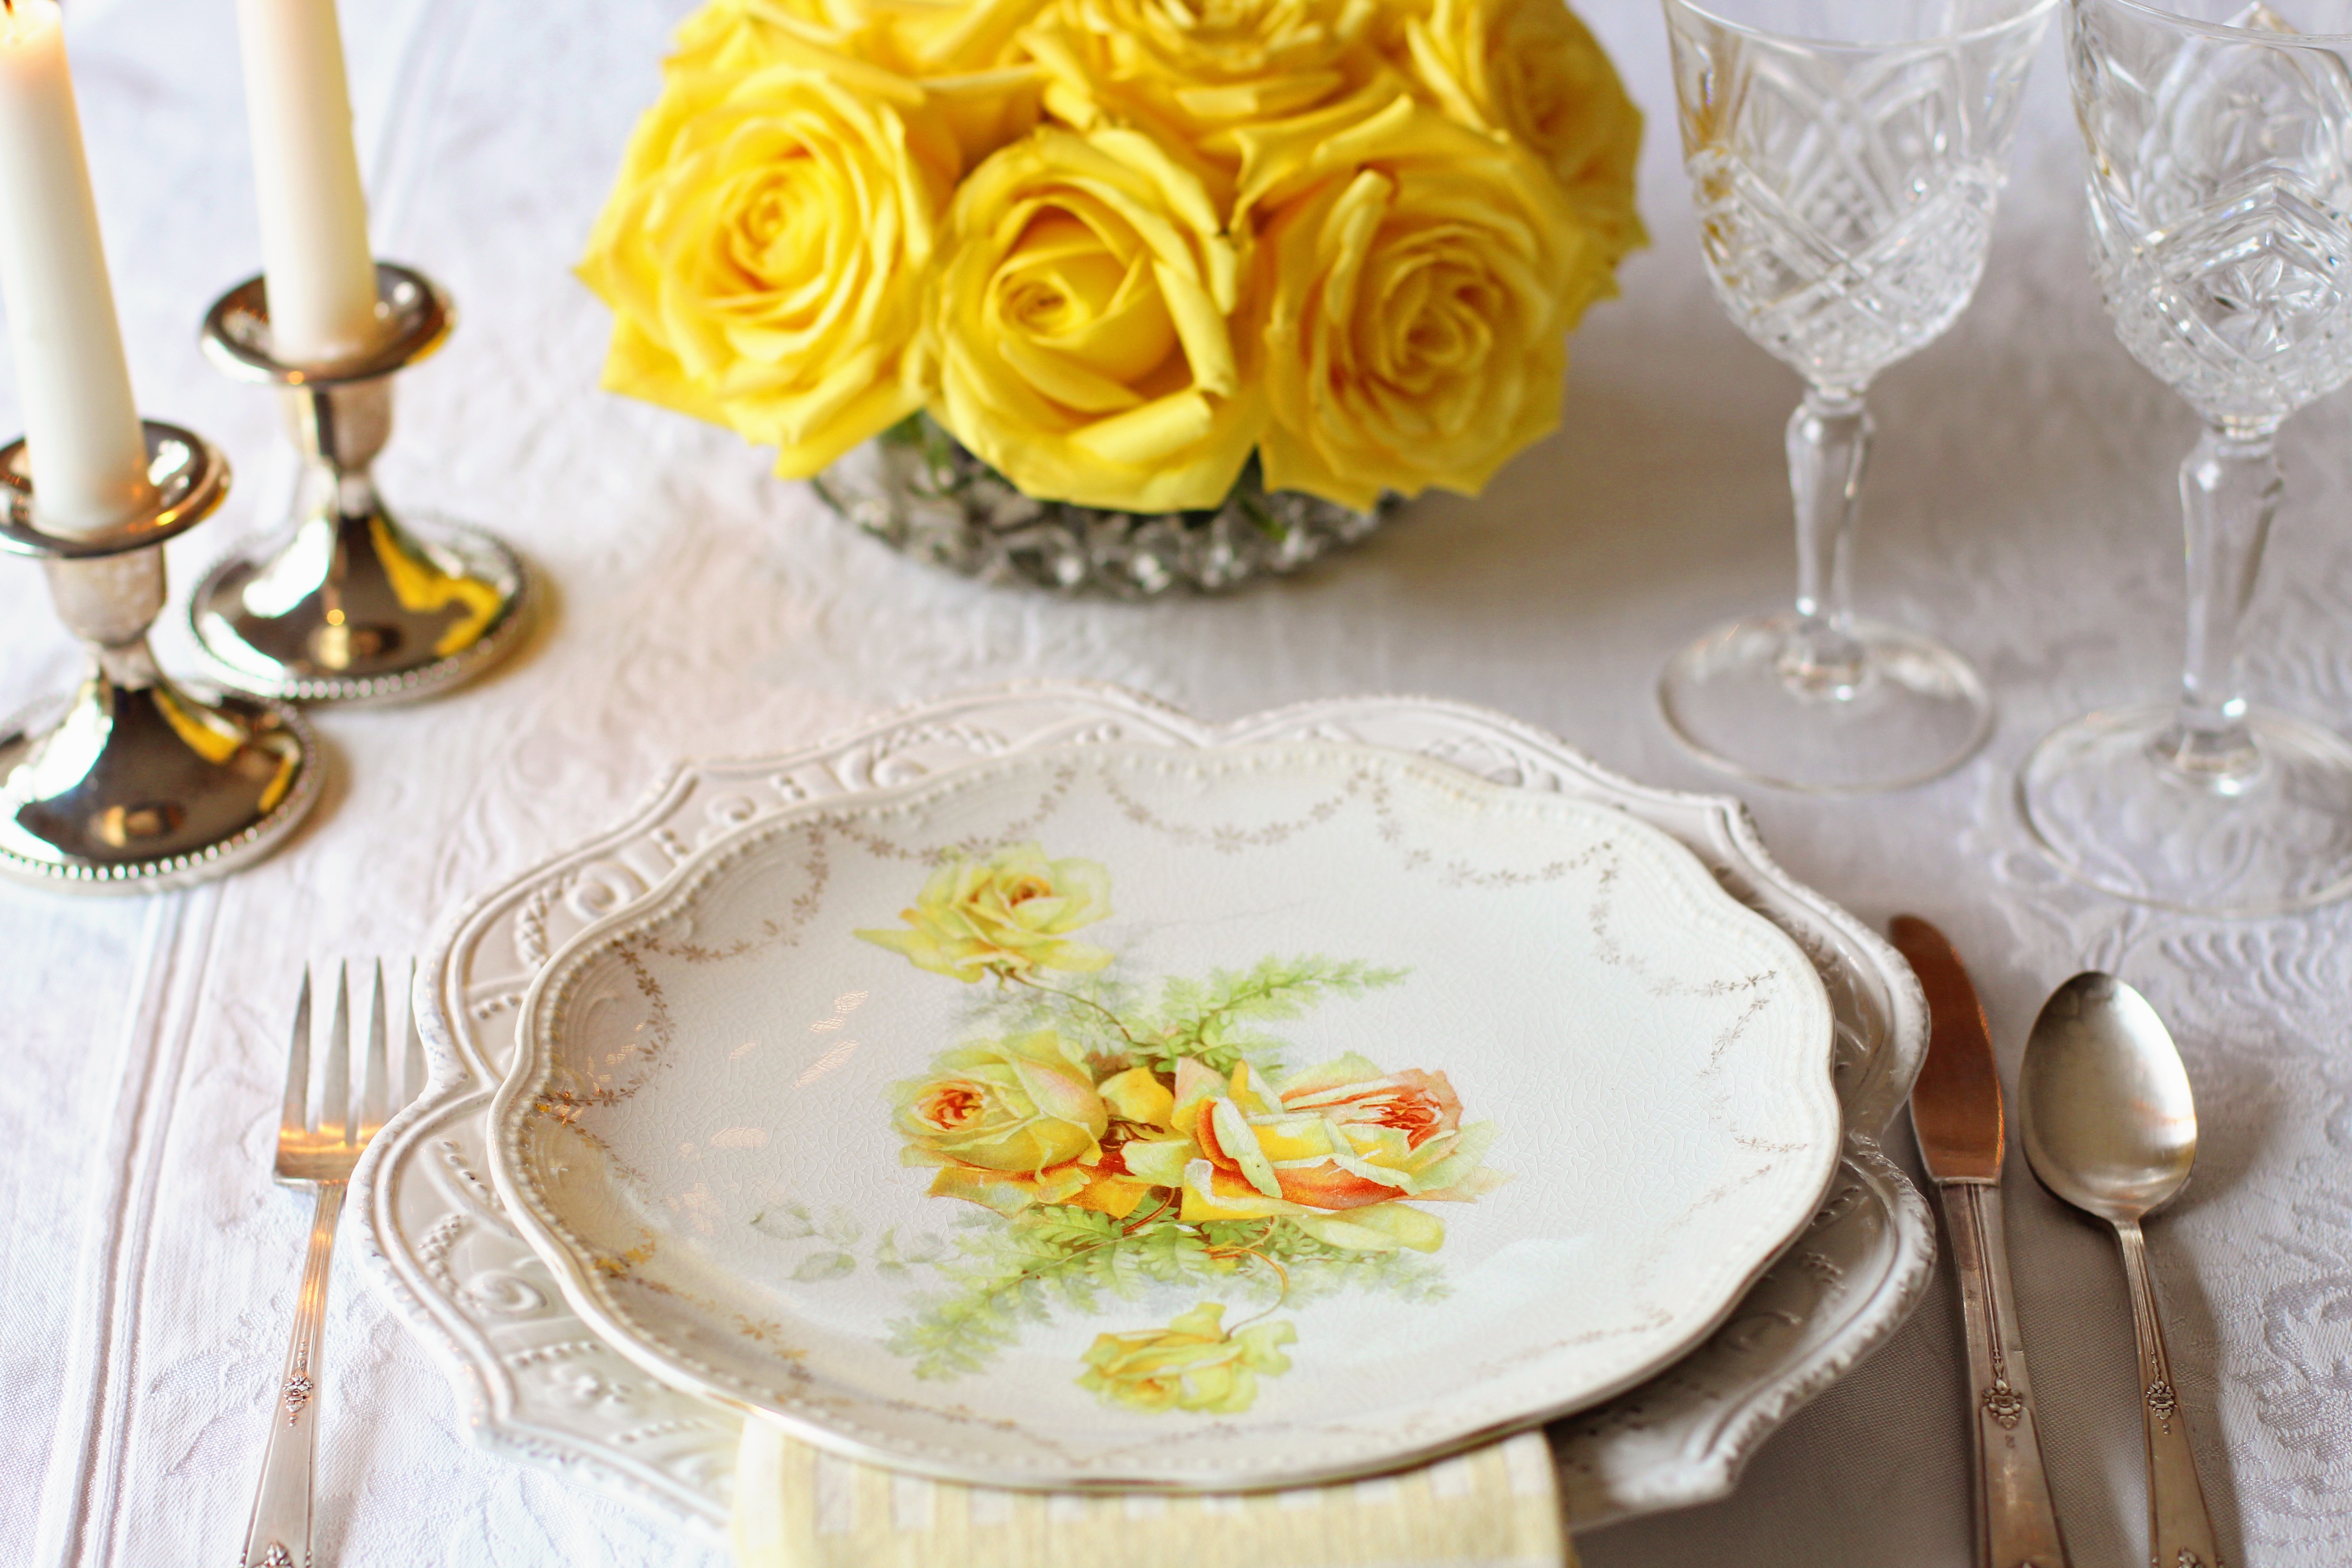
table, blossom, fork, cutlery, silverware, wine, white, vintage, flower, petal, glass, restaurant, summer, floral, celebration, bouquet, decoration, meal, food, spring, holiday, plate, romance, romantic, yellow, wedding, eat, lunch, material, knife, napkin, festive, date, celebrate, sparkle, flowers, tablecloth, arrangement, place setting, formal, roses, place, luxury, lovely, silver, dining, dinner, bright, party, table setting, elegant, reception, fine, event, anniversary, dine, service, setting, yellow roses, fancy, mother's day, floral design, centrepiece, flower arranging, vintage china